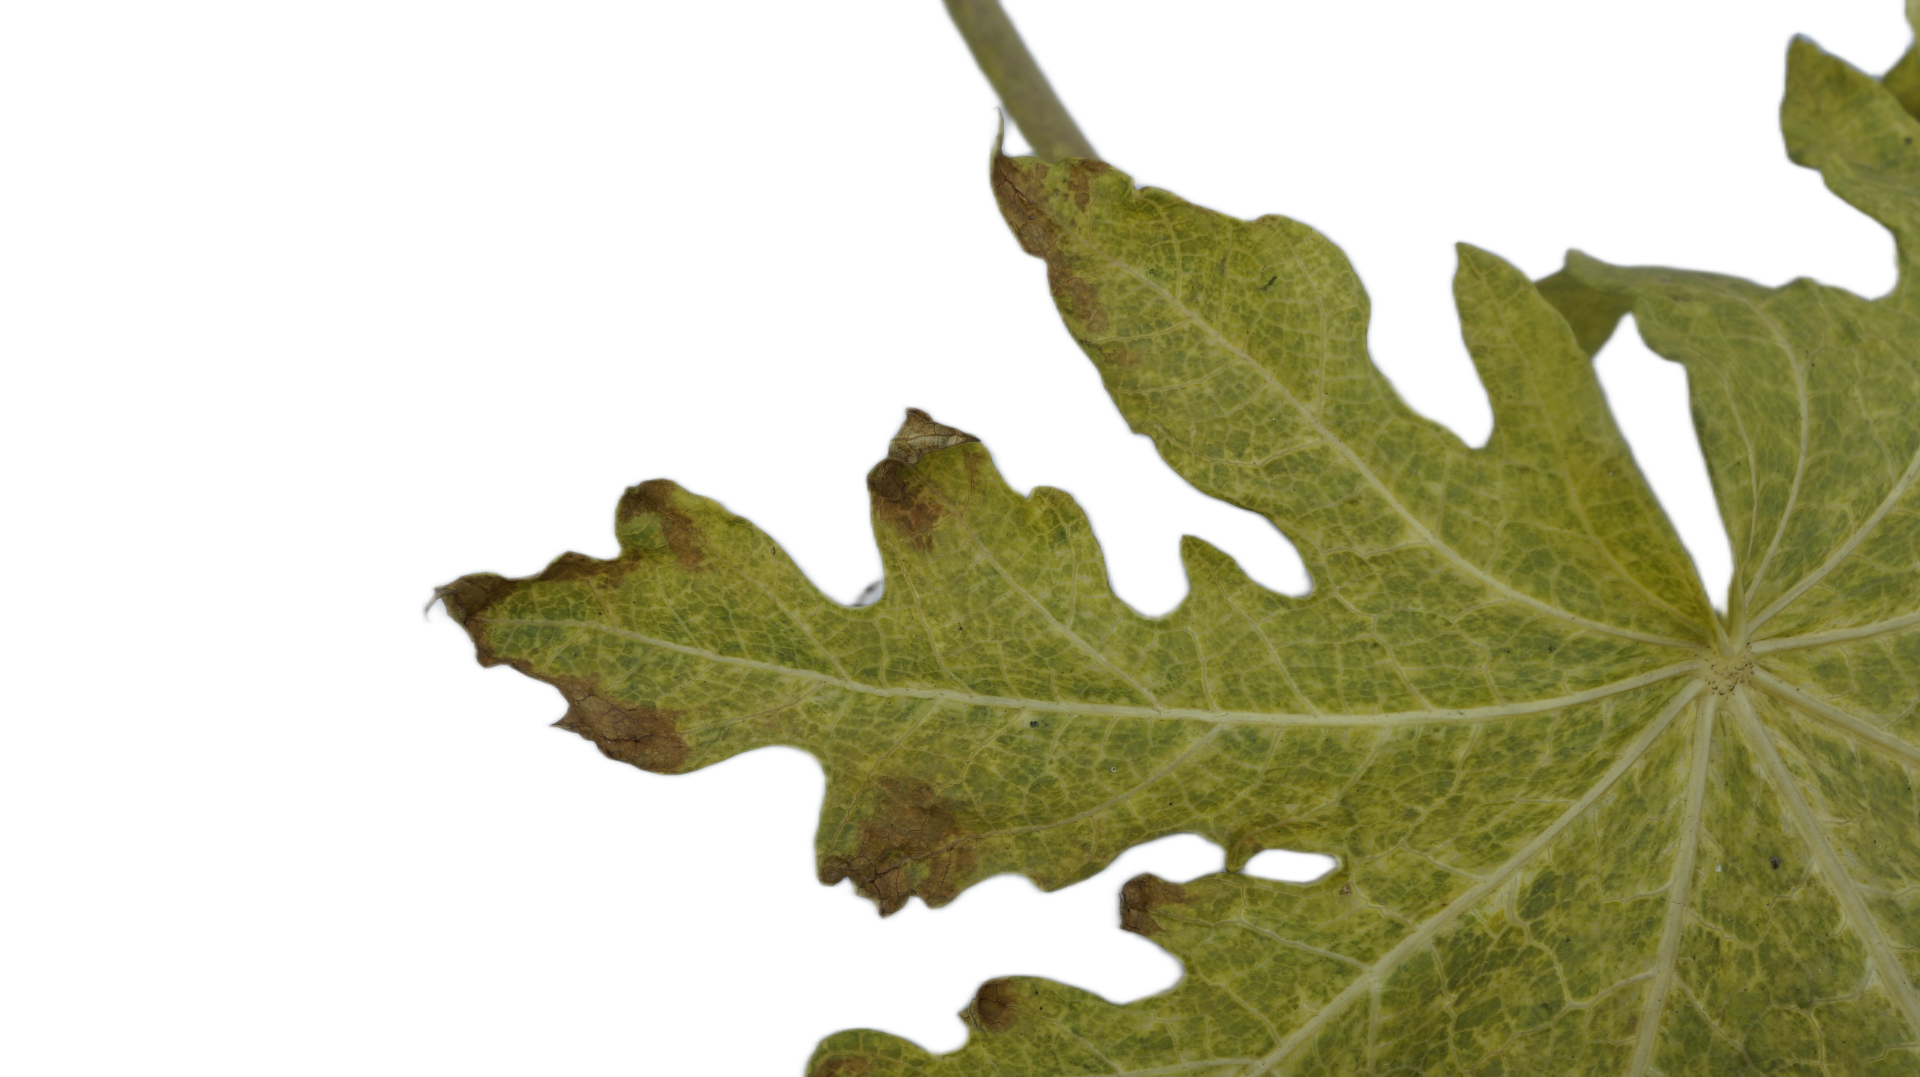
Crop: Papaya
Label: Bacterial_Blight